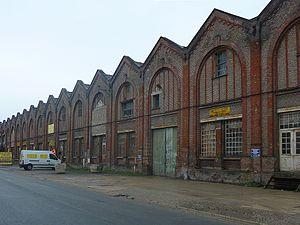
Ancienne manufacture des frères Saint - Flixecourt Picardie France